Sabina Ajrula

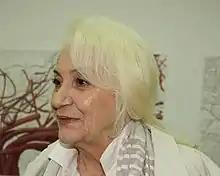

Sabina Ajrula Toziya (17 April 1946 – 10 August 2021) was a Macedonian-Turkish actress best known for playing Hayriye Çakırbeyli in crime-drama series "Eşkıya Dünyaya Hükümdar Olmaz" and Afife Hatun in "Muhteşem Yüzyıl".